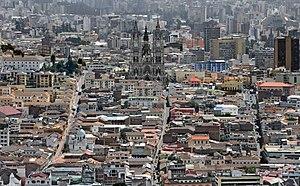
Quito, Équateur